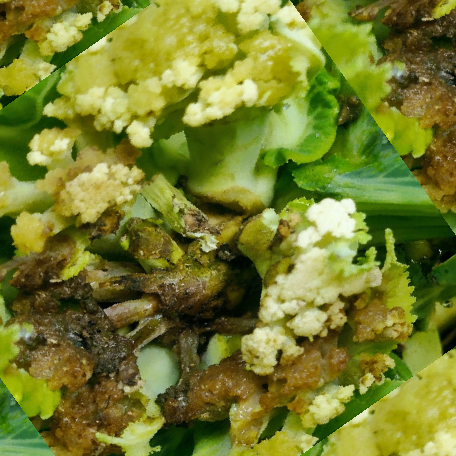
Label: Bacterial spot rot